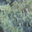
Label: willow_tree